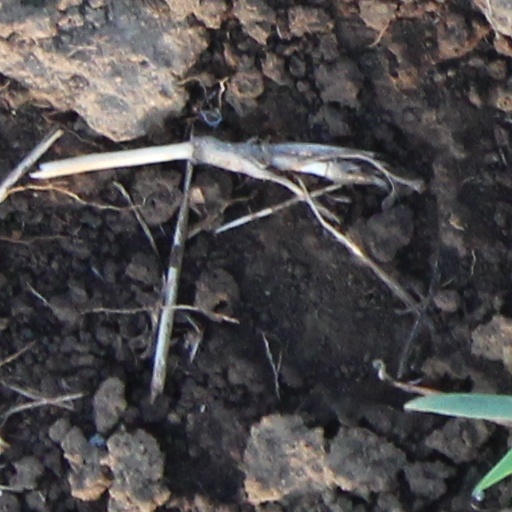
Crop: wheat